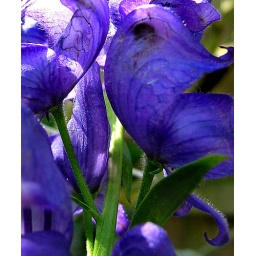
blue flower in my garden...